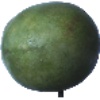
Label: mango